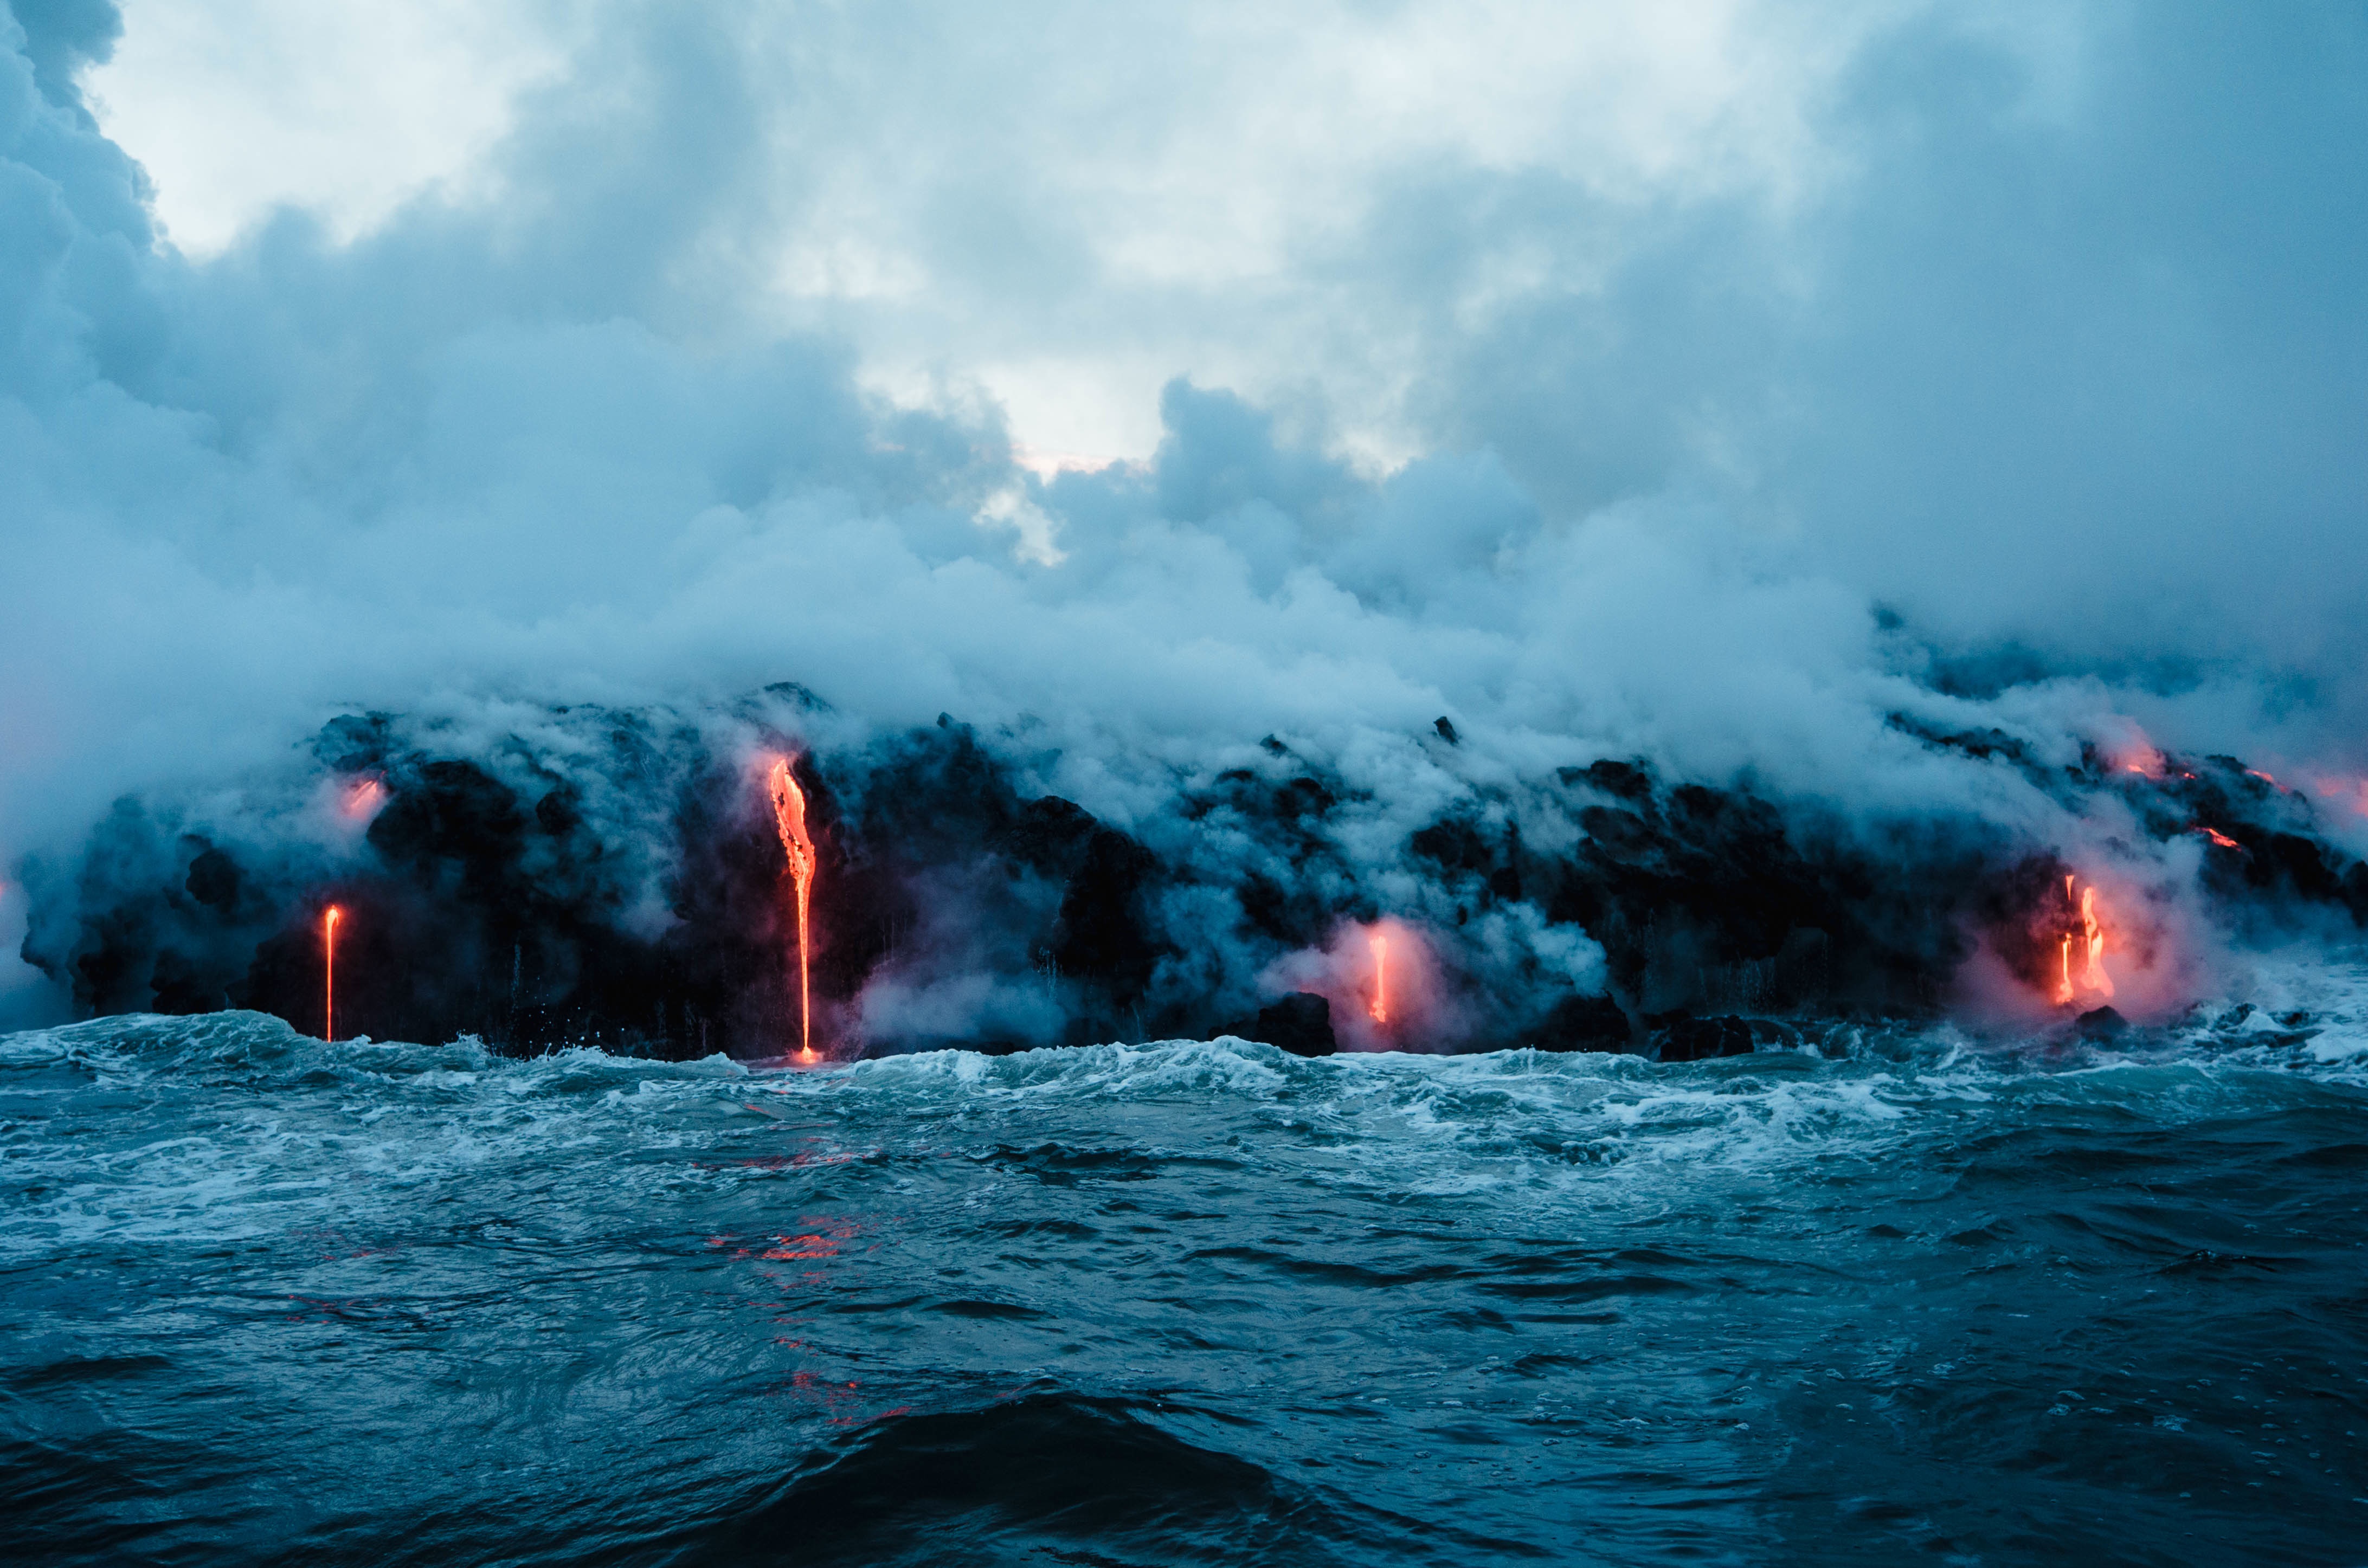
sea, ocean, wave, vehicle, lava, screenshot, geological phenomenon, wind wave